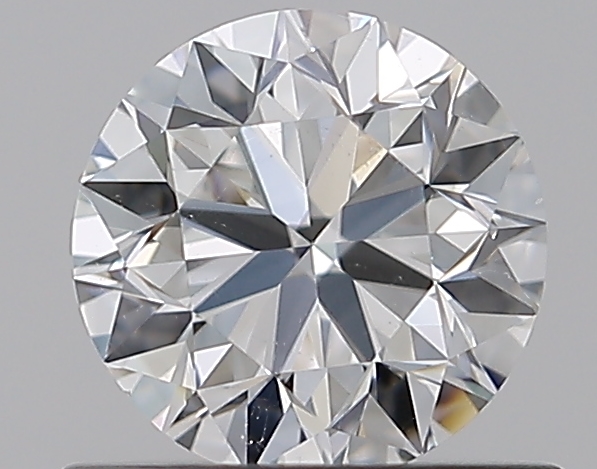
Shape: round
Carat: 0.7
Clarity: SI1
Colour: E
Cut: VG
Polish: EX
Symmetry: EX
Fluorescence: F
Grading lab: GIA
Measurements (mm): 5.54 x 5.57 x 3.55